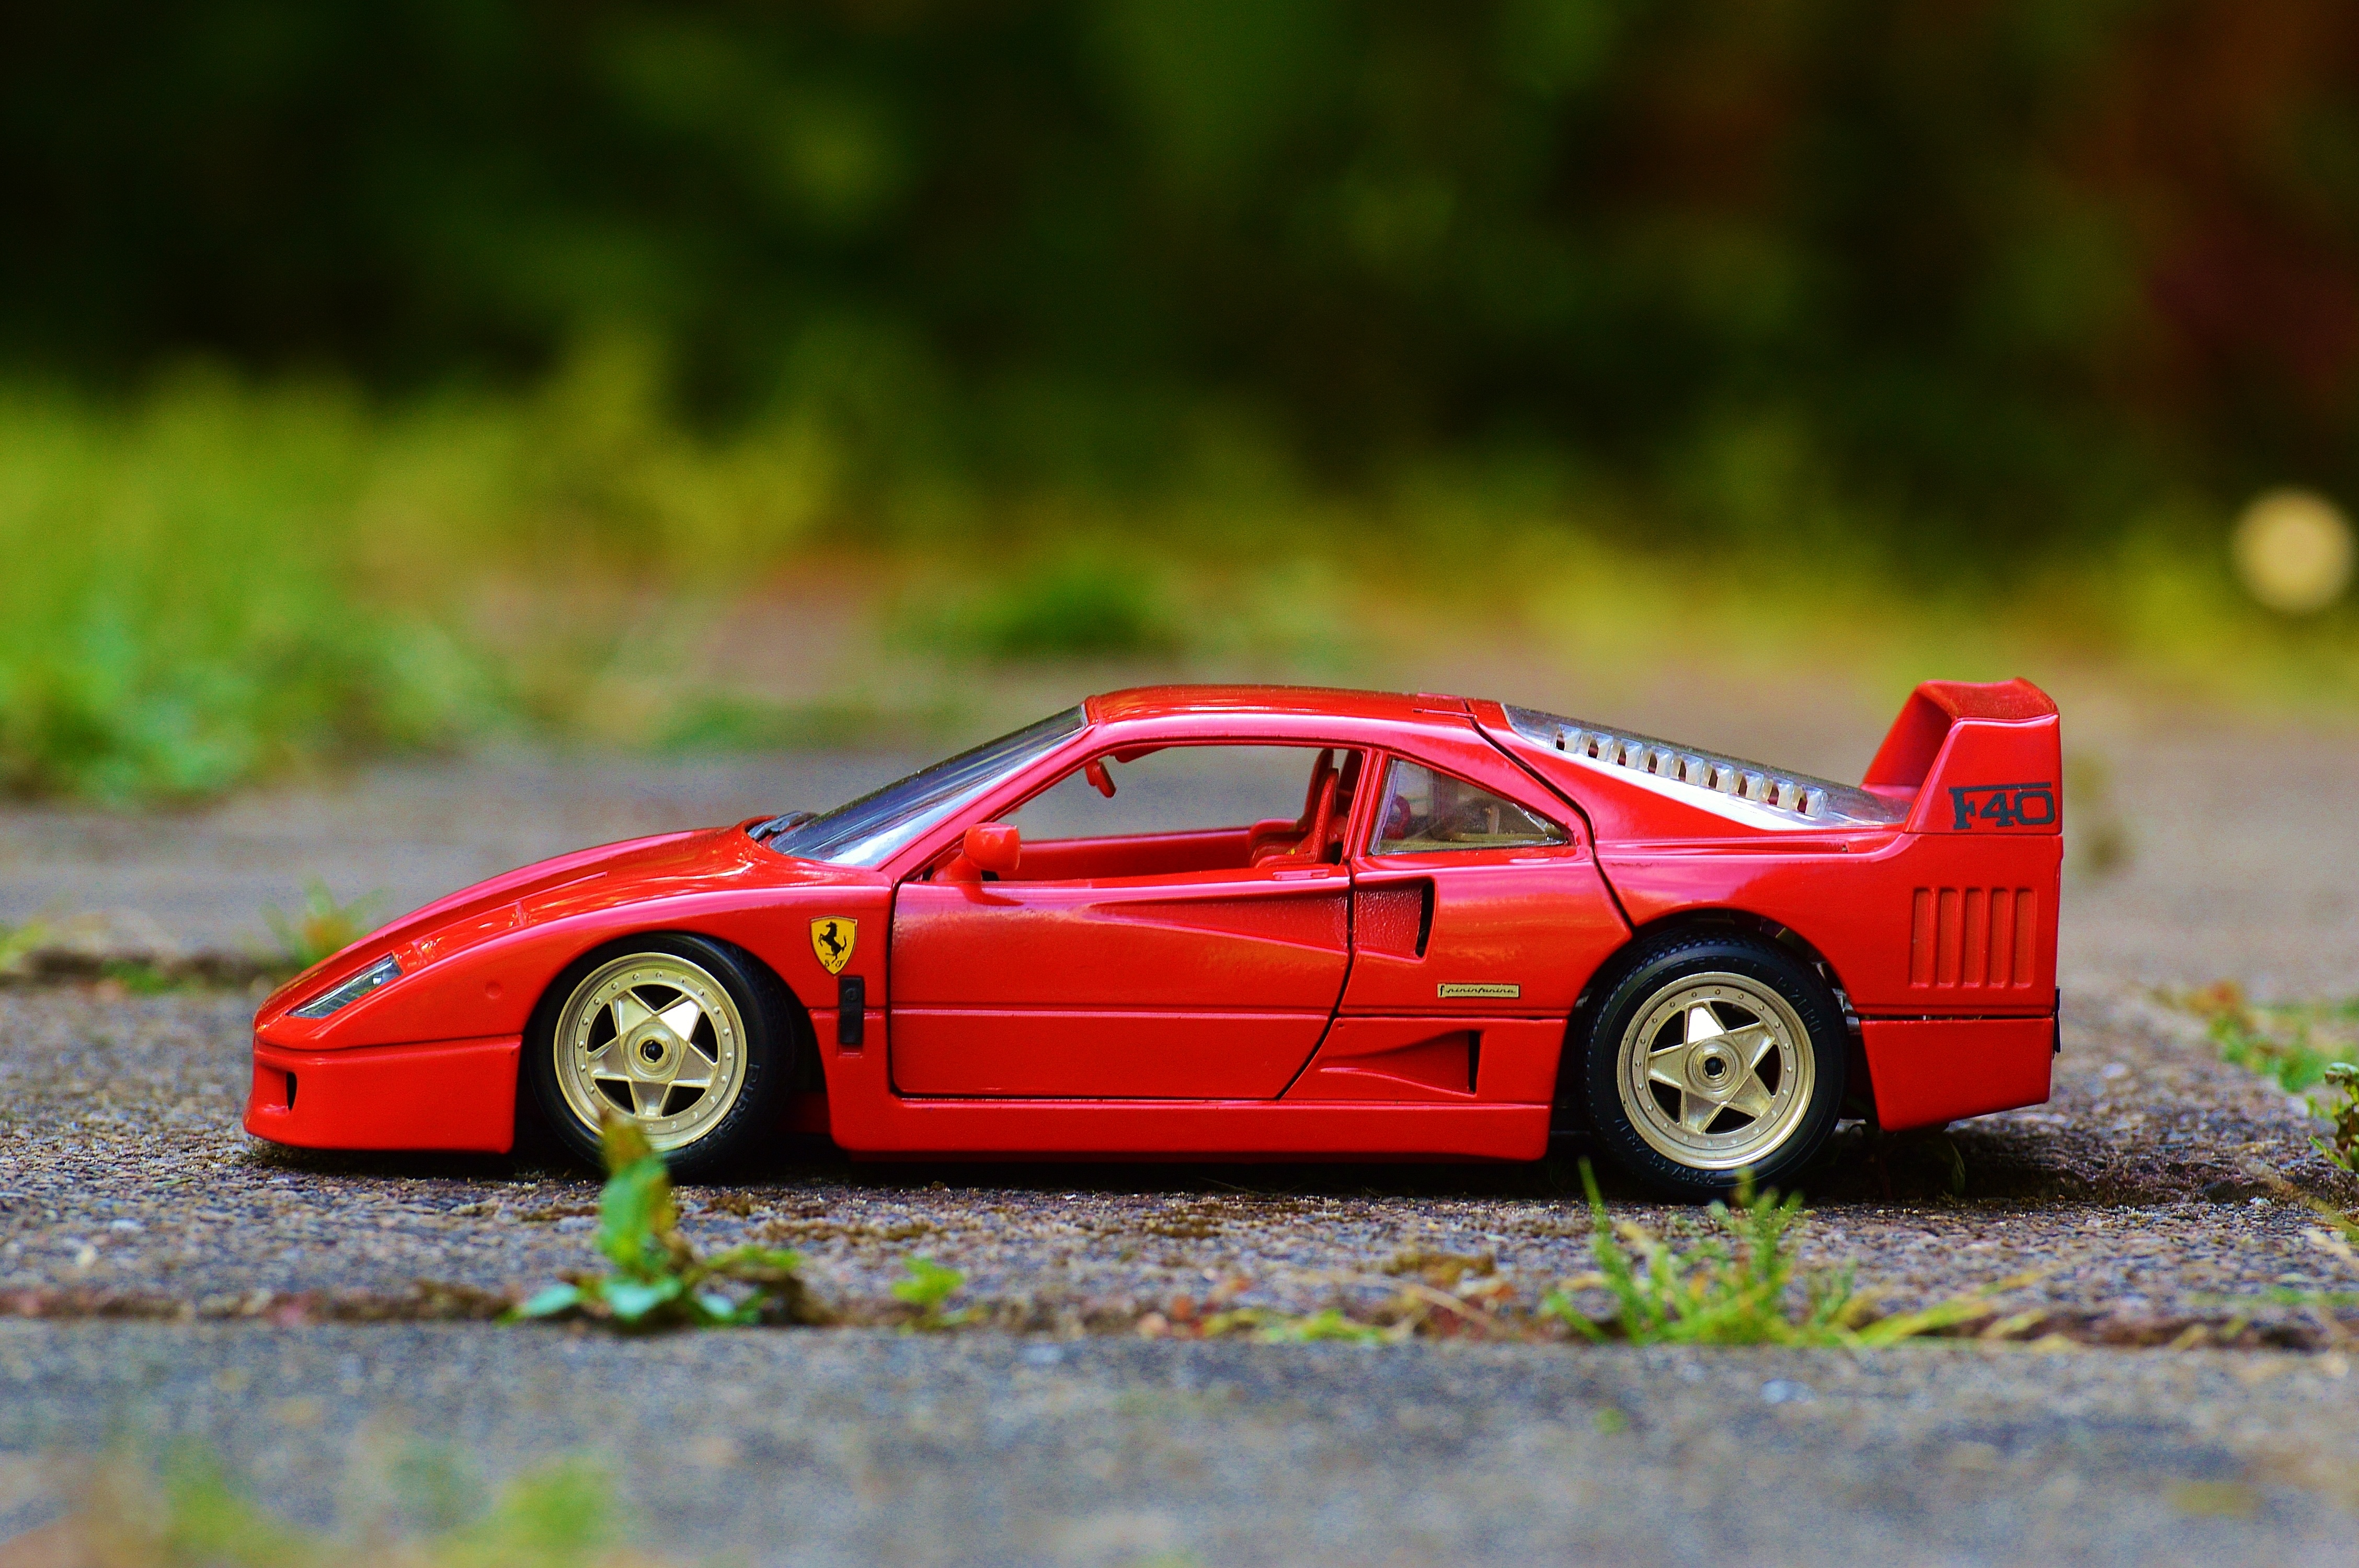
car, red, vehicle, sports car, miniature, race car, supercar, ferrari, toy car, land vehicle, automobile make, automotive design, luxury vehicle, performance car, ferrari spa, ferrari f40, ferrari f355, ferrari 288 gto, ferrari 348, ferrari testarossa